Transmission medium

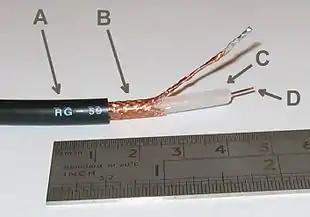

"Coaxial cable", or "coax" (pronounced ) is a type of electrical cable that has an inner conductor surrounded by a tubular insulating layer, surrounded by a tubular conducting shield. Many coaxial cables also have an insulating outer sheath or jacket. The term coaxial comes from the inner conductor and the outer shield sharing a geometric axis. Coaxial cable was invented by English physicist, engineer, and mathematician Oliver Heaviside, who patented the design in 1880.